CWT Kaleva Travel

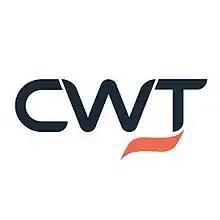
CWT's company logo

CWT Kaleva Travel is the largest travel management company in Finland. It is a division of CWT, owned by Carlson, which acquired the company in February 2011.